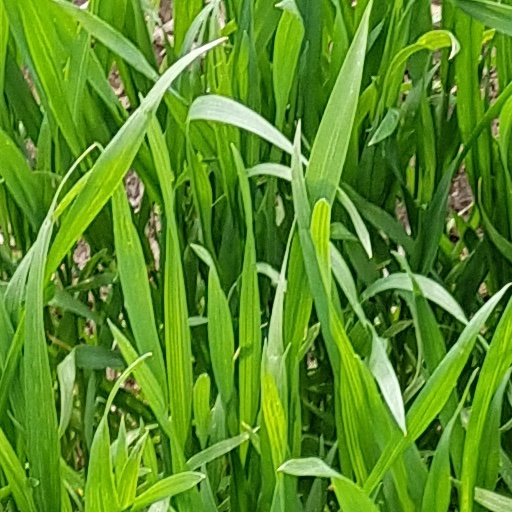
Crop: wheat